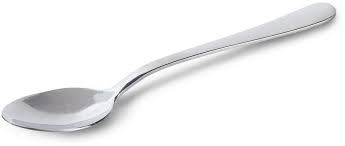
Benn kudd la, benn kudd, waaw kudd, kudd, waaw kudd bu gudd waaye guddul noonu.. Teg ko fu weex waaw , fu weex lan ko teg fu weex waaw lépp a weex foofu moom lépa a weex. Am kudd rekkk rekk. Kudd yi niy añe, di ko reere, di ko defee lépp daal, kudd rekk, kudd moom la daal. kudd la daal.